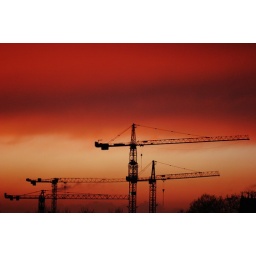
Cranes : freedom in a red sky